Henry Simon (general)

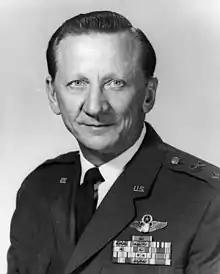

Henry Simon (February 12, 1921 – October 9, 2016) was a United States Air Force major general who served as deputy director of the Defense Supply Agency.